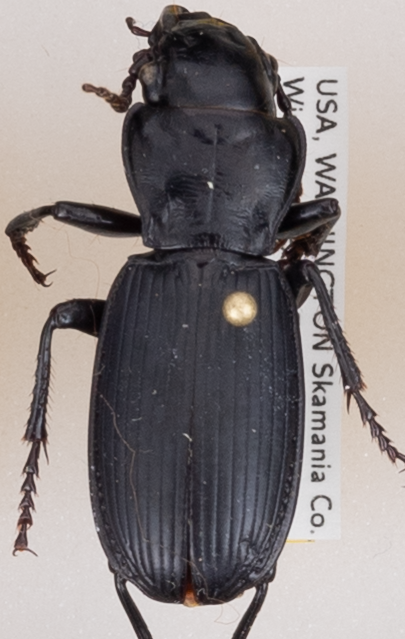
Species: Pterostichus lama
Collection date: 2018-06-05
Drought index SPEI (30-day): -2.09
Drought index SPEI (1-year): -0.432
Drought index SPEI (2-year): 0.71